Alexander State Forest Headquarters Building

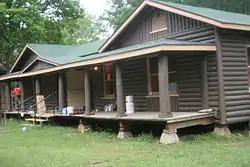

The Alexander State Forest Headquarters Building served as the headquarters of the Alexander State Forest in Woodworth, Louisiana. The building, a log cabin, was constructed in 1935 by the Civilian Conservation Corps, who had established a camp in the forest in 1923. Alexander State Forest, which was established in 1923 and continued to grow until 1938, was the first state forest in Louisiana and marked the first effort by a Southern state to preserve its yellow pine forests. The headquarters building is the only remaining structure from the forest's early years and is the main physical remnant of Louisiana's conservation efforts in the early 20th century. This log building was moved to the Southern Forest Heritage Museum at Longleaf, Louisiana in September 2014 to host a Civilian Conservation Corps museum.